Jason Pierre-Paul

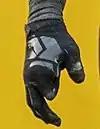
Pierre-Paul's gloved right hand in 2021, six years after his index finger was amputated

On March 8, 2016, Pierre-Paul turned down an offer from the Arizona Cardinals to remain with the New York Giants. Before the 2016 season, Pierre-Paul underwent further surgery on his hand which allowed him to wear a glove instead of the cumbersome club which he wore in 2015. In Week 12, he registered three sacks including a fumble that he returned 43 yards for his third career touchdown against the Cleveland Browns in a 27–13 win. Pierre-Paul was named NFC Defensive Player of the Week for his performance in Week 12. On December 7, 2016, he underwent surgery for a sports hernia and was expected to be out six weeks but ended up missing the rest of the season due to the Giants losing in the Wild Card Round of the 2016–17 NFL playoffs to the Packers. Without Pierre-Paul and injured cornerback Dominique Rodgers-Cromartie, the Giants allowed a season-high 38 points en route to a 38–13 loss.